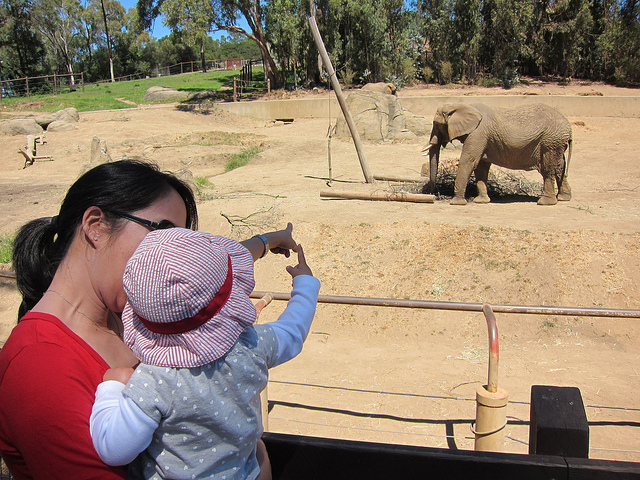
user: Given an image and a question. Answer the question in a short answer. Question: Which finger is the child holding up? Short Answer:
assistant: index